Kyō Kara Hitman

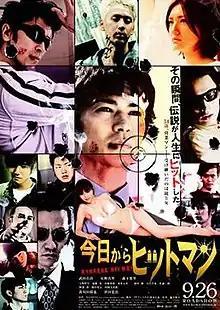
Poster

is a 2009 Japanese film adaptation of the eponymous manga by . It was directed by and stars Shinji Takeda, who also composed, arranged, and performed the film's theme song, "The Hitman".